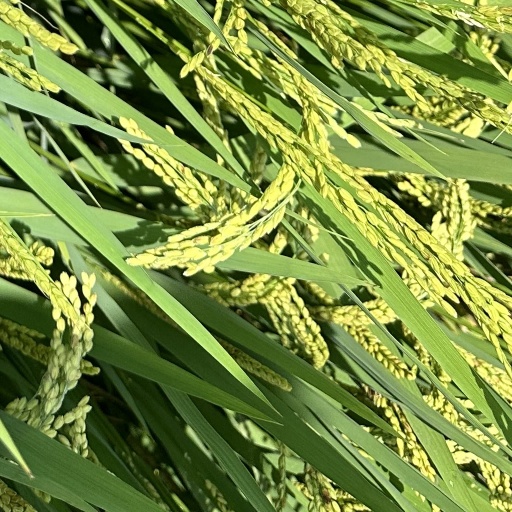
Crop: rice